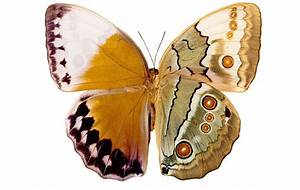
Label: butterfly